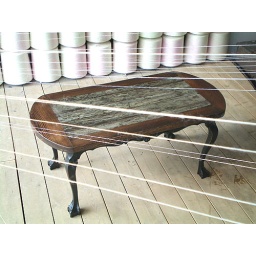
This babe is a reclaimed table base with a top made from a balcony floorboards framed by other reclaimed wood.